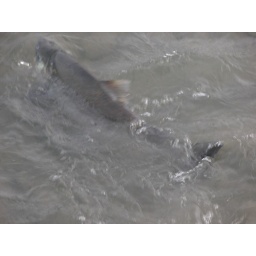
Matt's fish in the water